Cardinal Mazarin

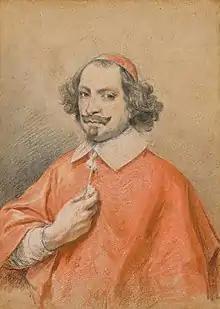
"Portrait of Cardinal Jules Mazarin" by Simon Vouet (before 1649, private collection)

When he arrived in Paris, Mazarin was welcomed warmly by the King, by Richelieu, and by the Queen, Anne of Austria, to whom Mazarin had regularly sent perfumes, fans, gloves and other gifts. The Queen was at this time pregnant with her second child, and it was already anticipated that she would be the regent when King Louis XIII died. Mazarin advised Richelieu on both political and cultural matters. He recommended artists to bring from Rome to Paris, and in 1640 he commissioned a bust of Richelieu from the sculptor Bernini in Rome, sending Bernini pictures of Richelieu. The bust of Richelieu arrived in August 1641. Mazarin declared that it was perfect, so lifelike that, as he wrote, "it seemed about to speak", but French tastes did not approve of the Baroque style. The other members of the Court condemned the work, and Mazarin wrote back to Bernini, sending him more pictures of Richelieu and asking him to try again.